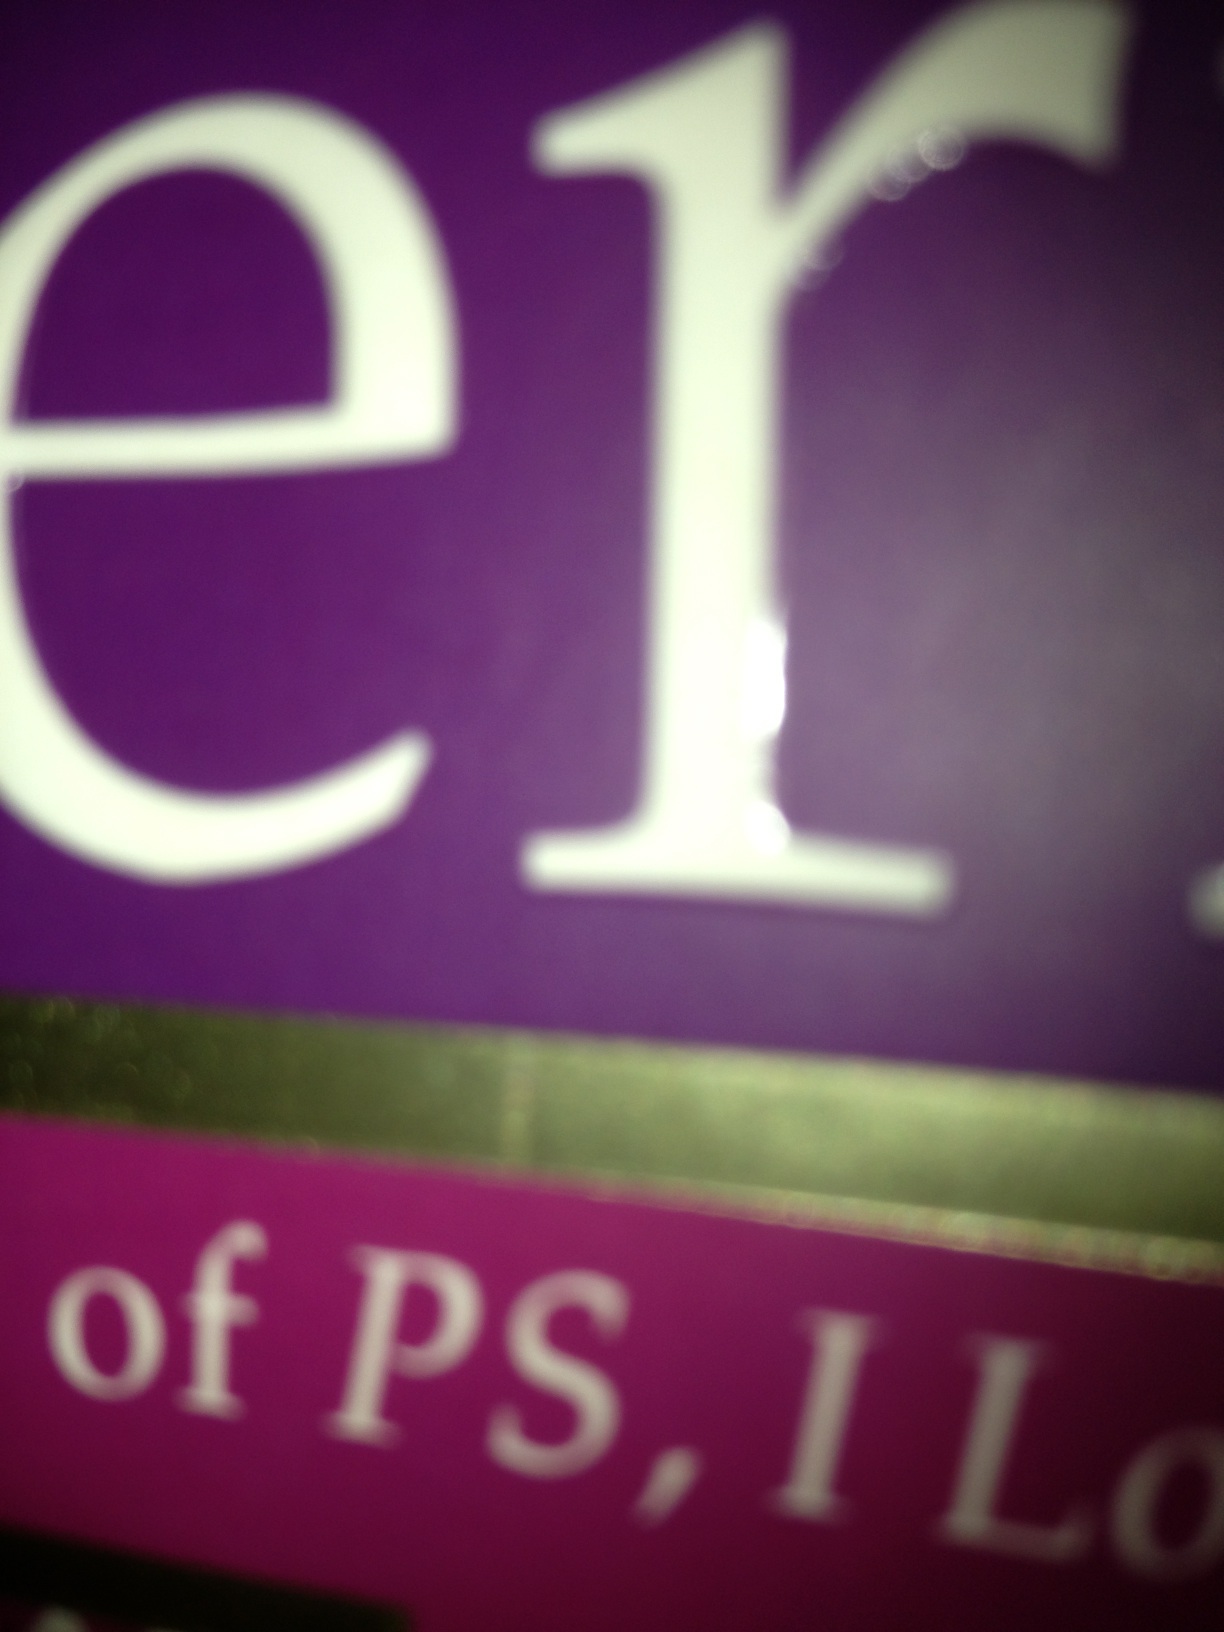Question: What is this book?>
Answer: unanswerable